Delanie Walker

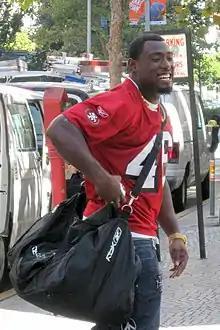
Walker in 2008

On June 21, 2008, the 49ers signed Walker to a three-year, $6 million extension with a $1.8 million signing bonus through 2012. During Week 4 of the preseason against the San Diego Chargers, Walker returned a kickoff for a 101-yard touchdown.